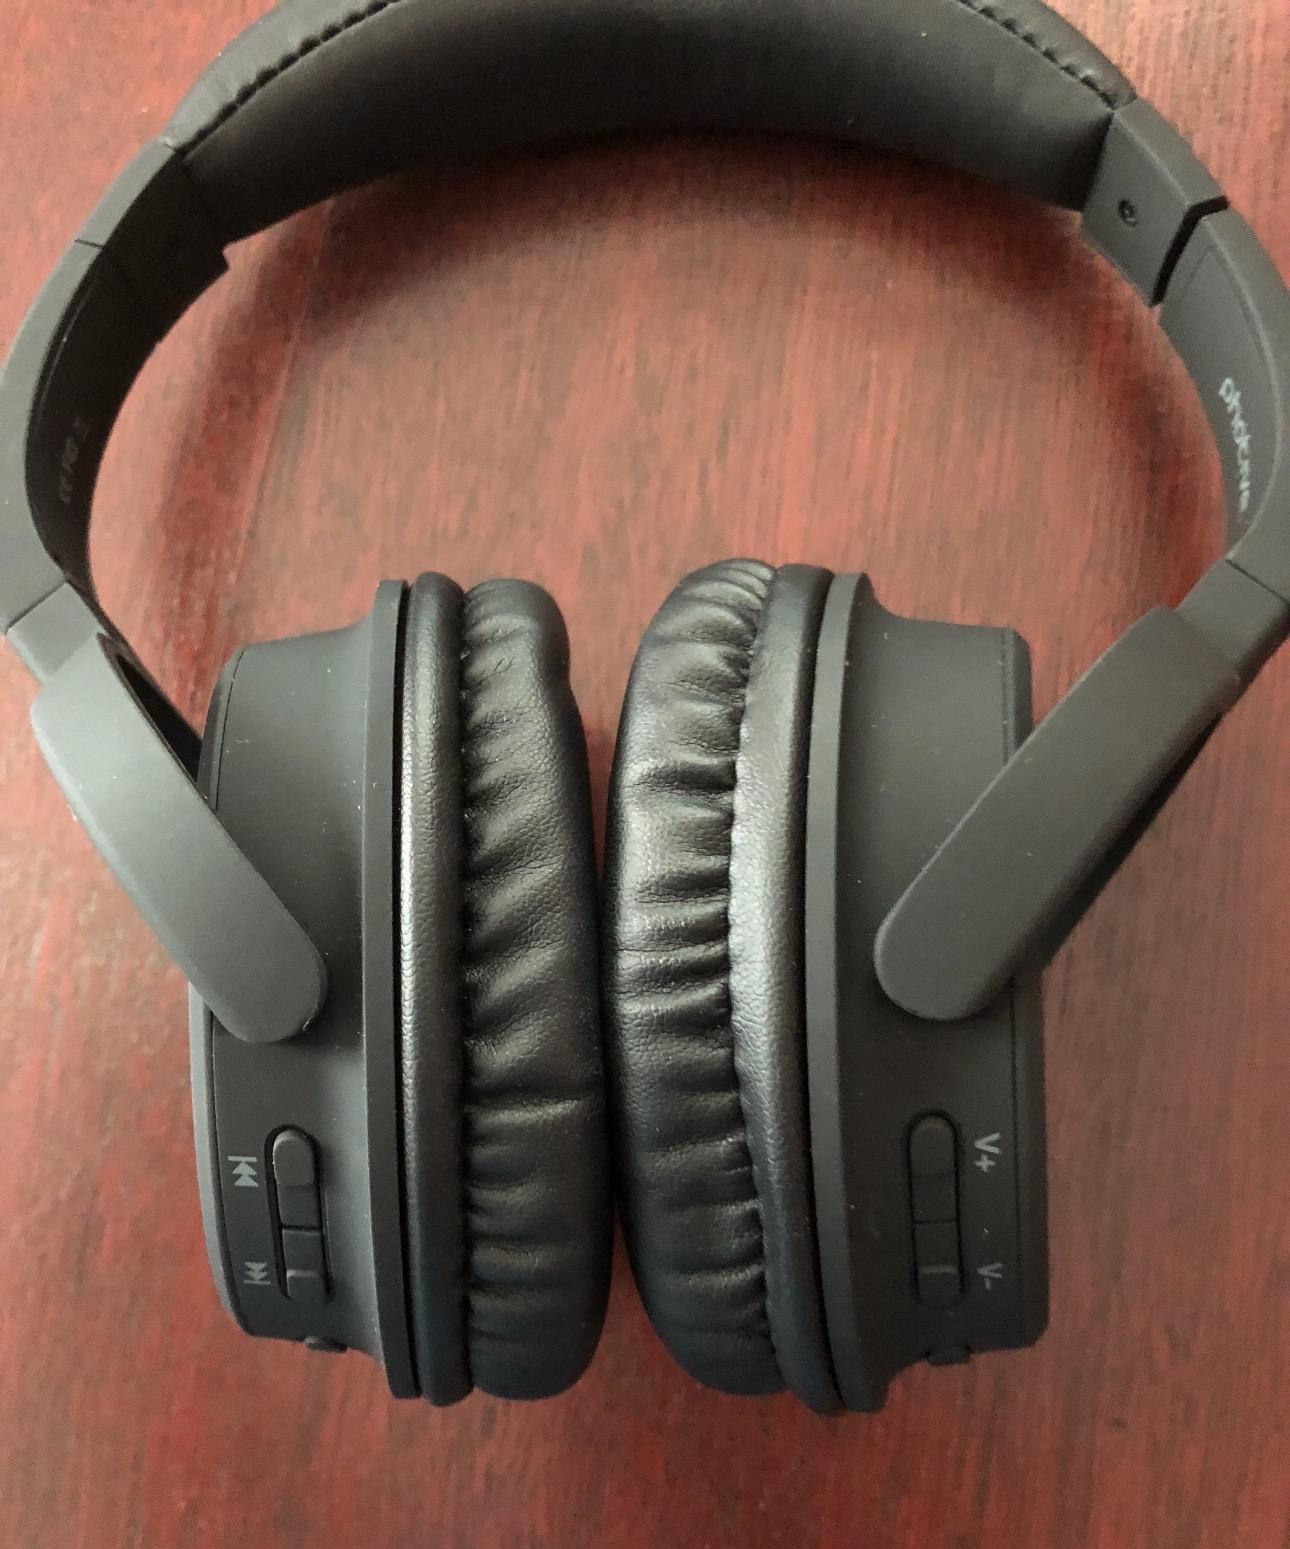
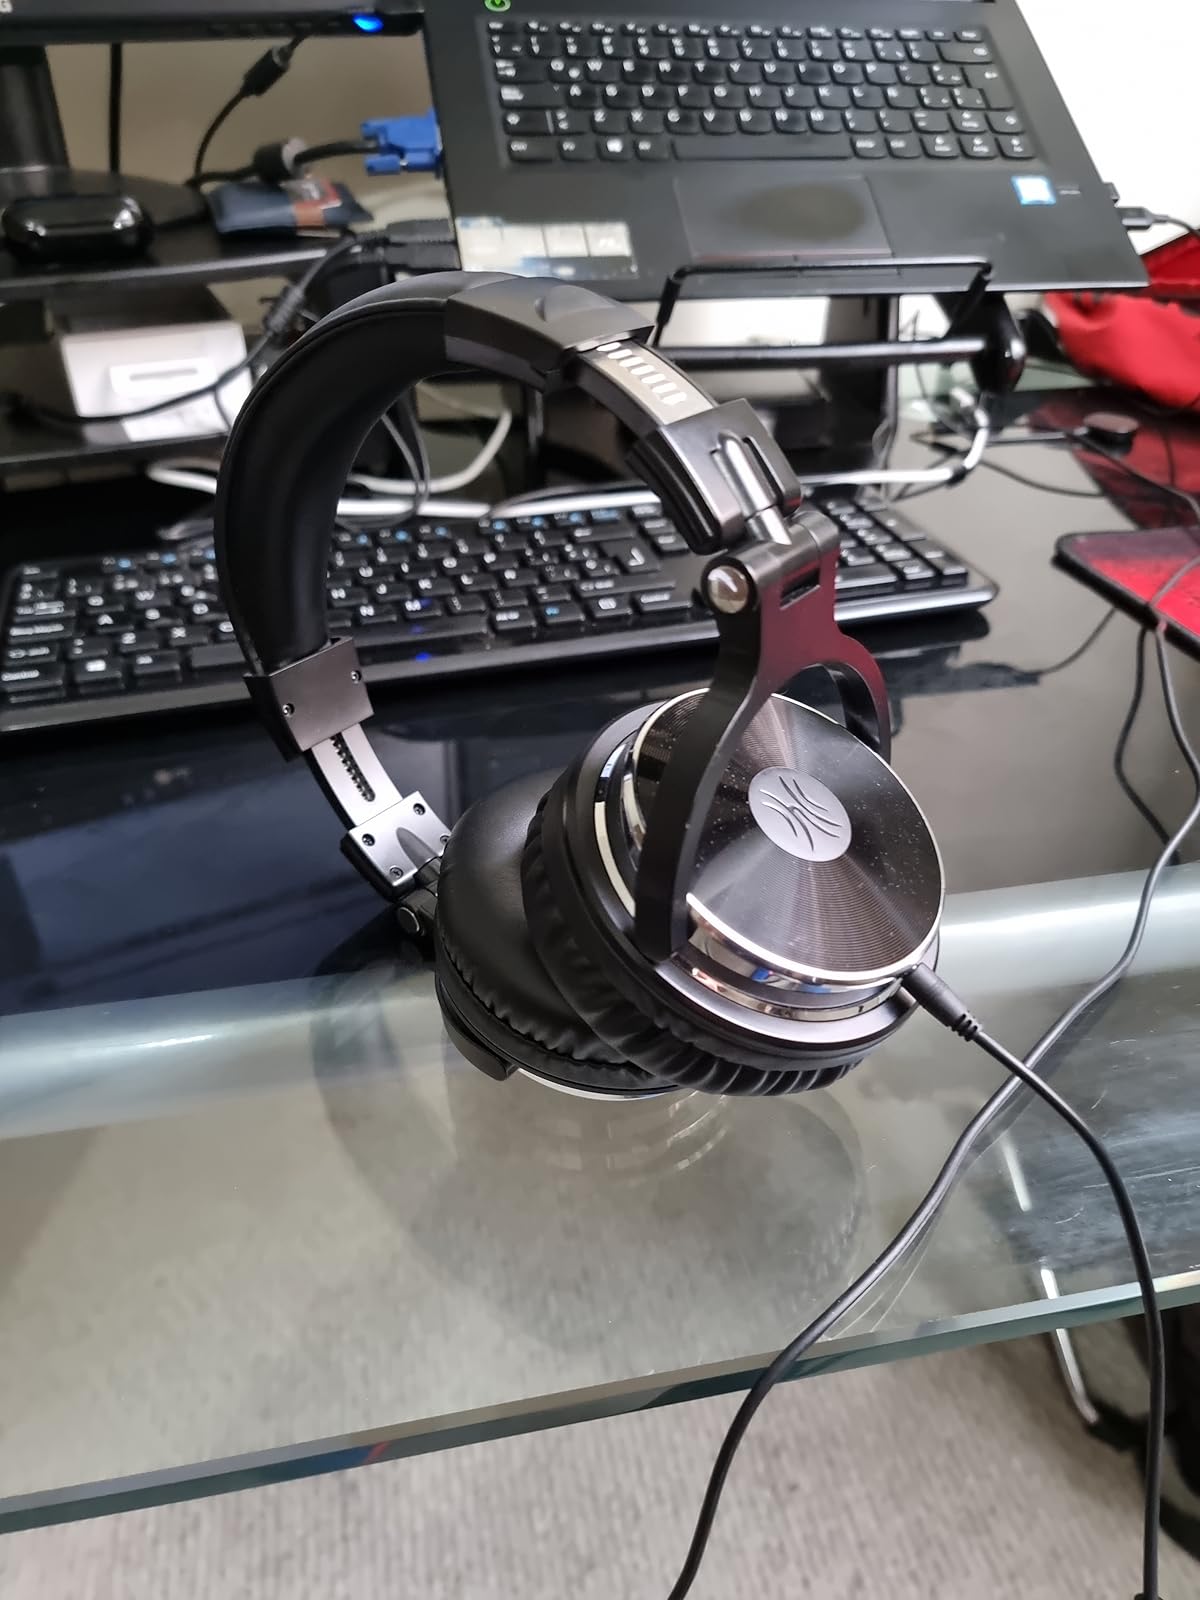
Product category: headphones
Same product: no